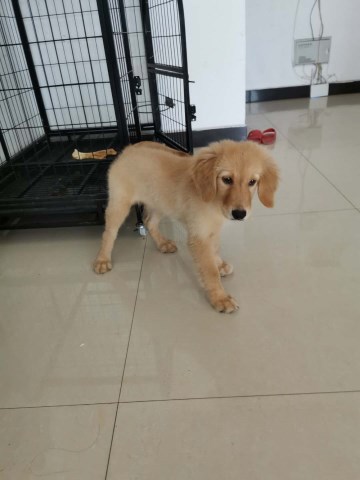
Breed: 5355-n000126-golden_retriever